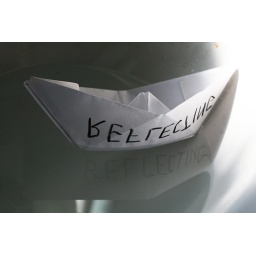
Paper ship in the sink